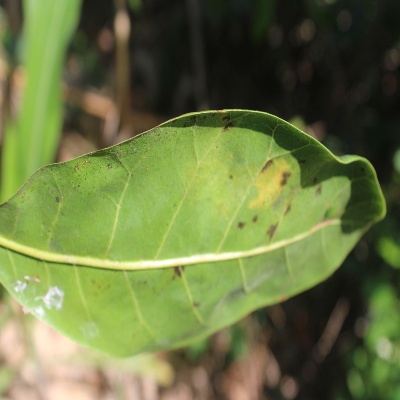
Crop: Cashew
Condition: anthracnose